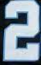
Number: 2